Vitorino Hilton

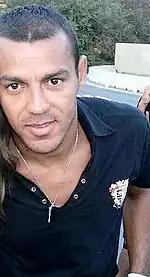
Hilton in 2010

Following Lens' relegation, Hilton joined Marseille for €5 million, signing a four-year contract.